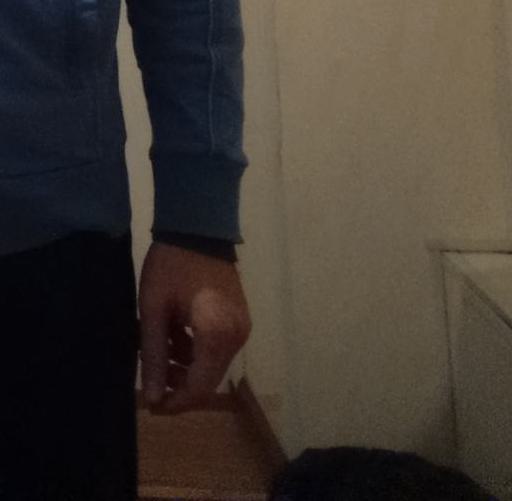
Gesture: no_gesture